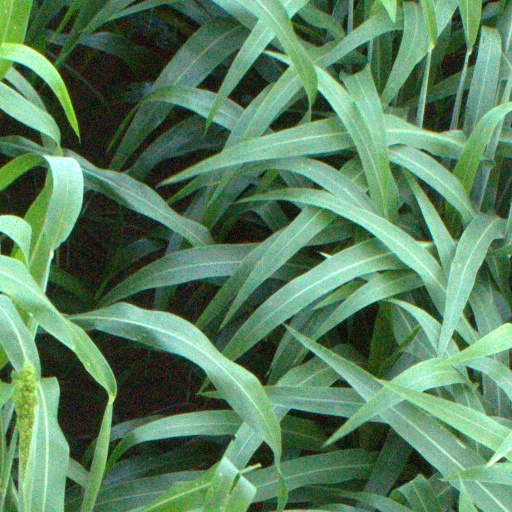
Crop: sorghum